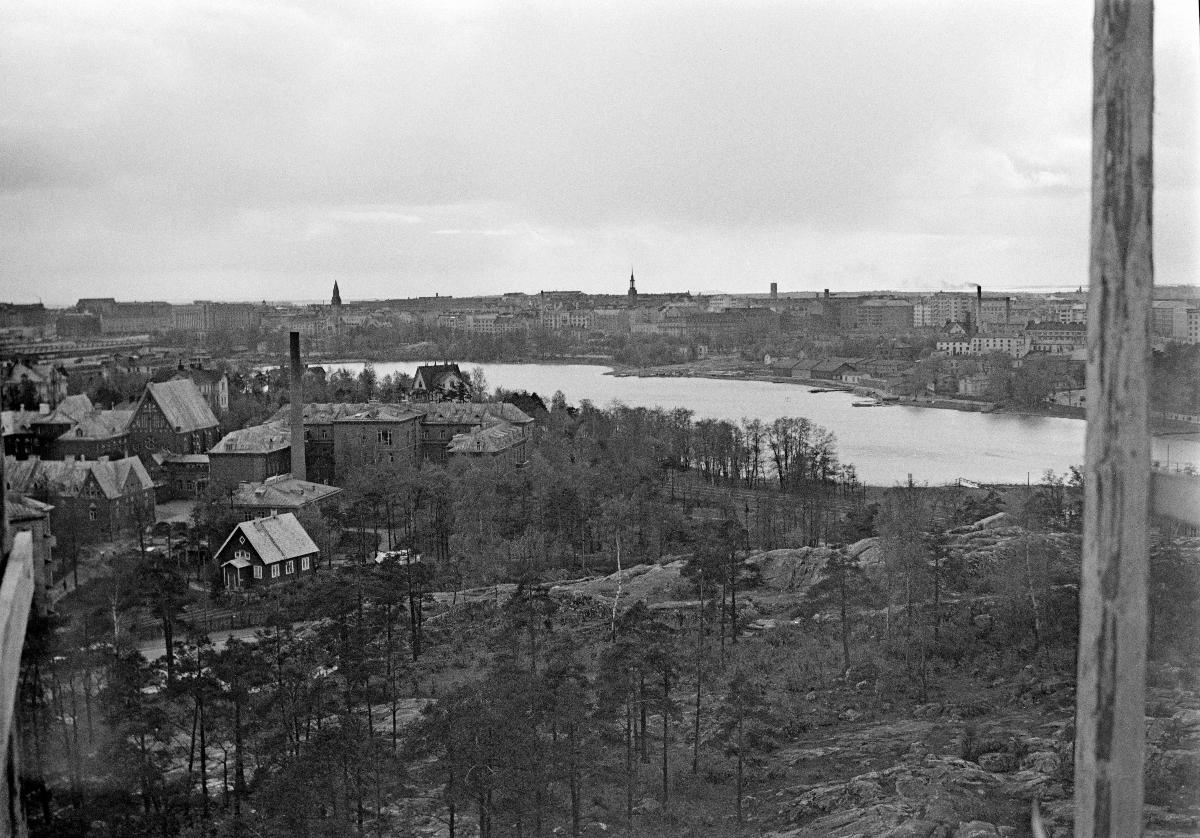
Töölönlahti
Tölöviken; Töölönlahti
sisällön kuvaus: Näkymä Linnanmäeltä kohti Helsingin Töölönlahtea 1938. content description: A view from Linnanmäki towards Töölö bay in Helsinki 1938. innehållsbeskrivning: En vy från Borgbacken mot Tölöviken i Helsingfors 1938.
Kuvaaja: Sundström, Hugo, kuvaaja
Vuosi: 1938
Paikka: Suomi, Uusimaa, Helsinki, Töölönlahti Helsinki
Aiheet: HBL; kaupungit (alueet); maisema; landscape; cities; views; landscapes; landskap (fysiska helheter); städer; vyer; landskap